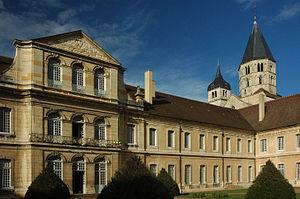
Abbaye de Cluny (France) hébergeant l'École Nationale Supérieure des Arts et Métiers.
L'École nationale supérieure d'arts et métiers, communiquant sous le nom d'Arts et Métiers ParisTech, est l'une des plus anciennes grandes écoles publiques d'ingénieurs de France, fondée en 1780 par le duc de La Rochefoucauld-Liancourt. Ses élèves – portant l'uniforme des gadzarts – et ses anciens élèves, réunis dans la Société des ingénieurs Arts et Métiers, constituent aujourd’hui le plus important réseau européen d’ingénieurs issus d'un même établissement.
L'école Arts et Métiers est l'une des 205 écoles d'ingénieurs françaises accréditées au 1ᵉʳ septembre 2019 à délivrer un diplôme d'ingénieur.
En plus de deux cent trente ans d'histoire, les Écoles d'Arts et Métiers, devenues aujourd'hui Arts et Métiers ParisTech ont formé plus de cent mille étudiants, dont trente mille en vie, qui se retrouvent dans la société des ingénieurs Arts et Métiers. Nombre de ces gadzarts sont devenus célèbres, dans des domaines d'activités très variés en France et dans le monde entier. En voici une liste non exhaustive.